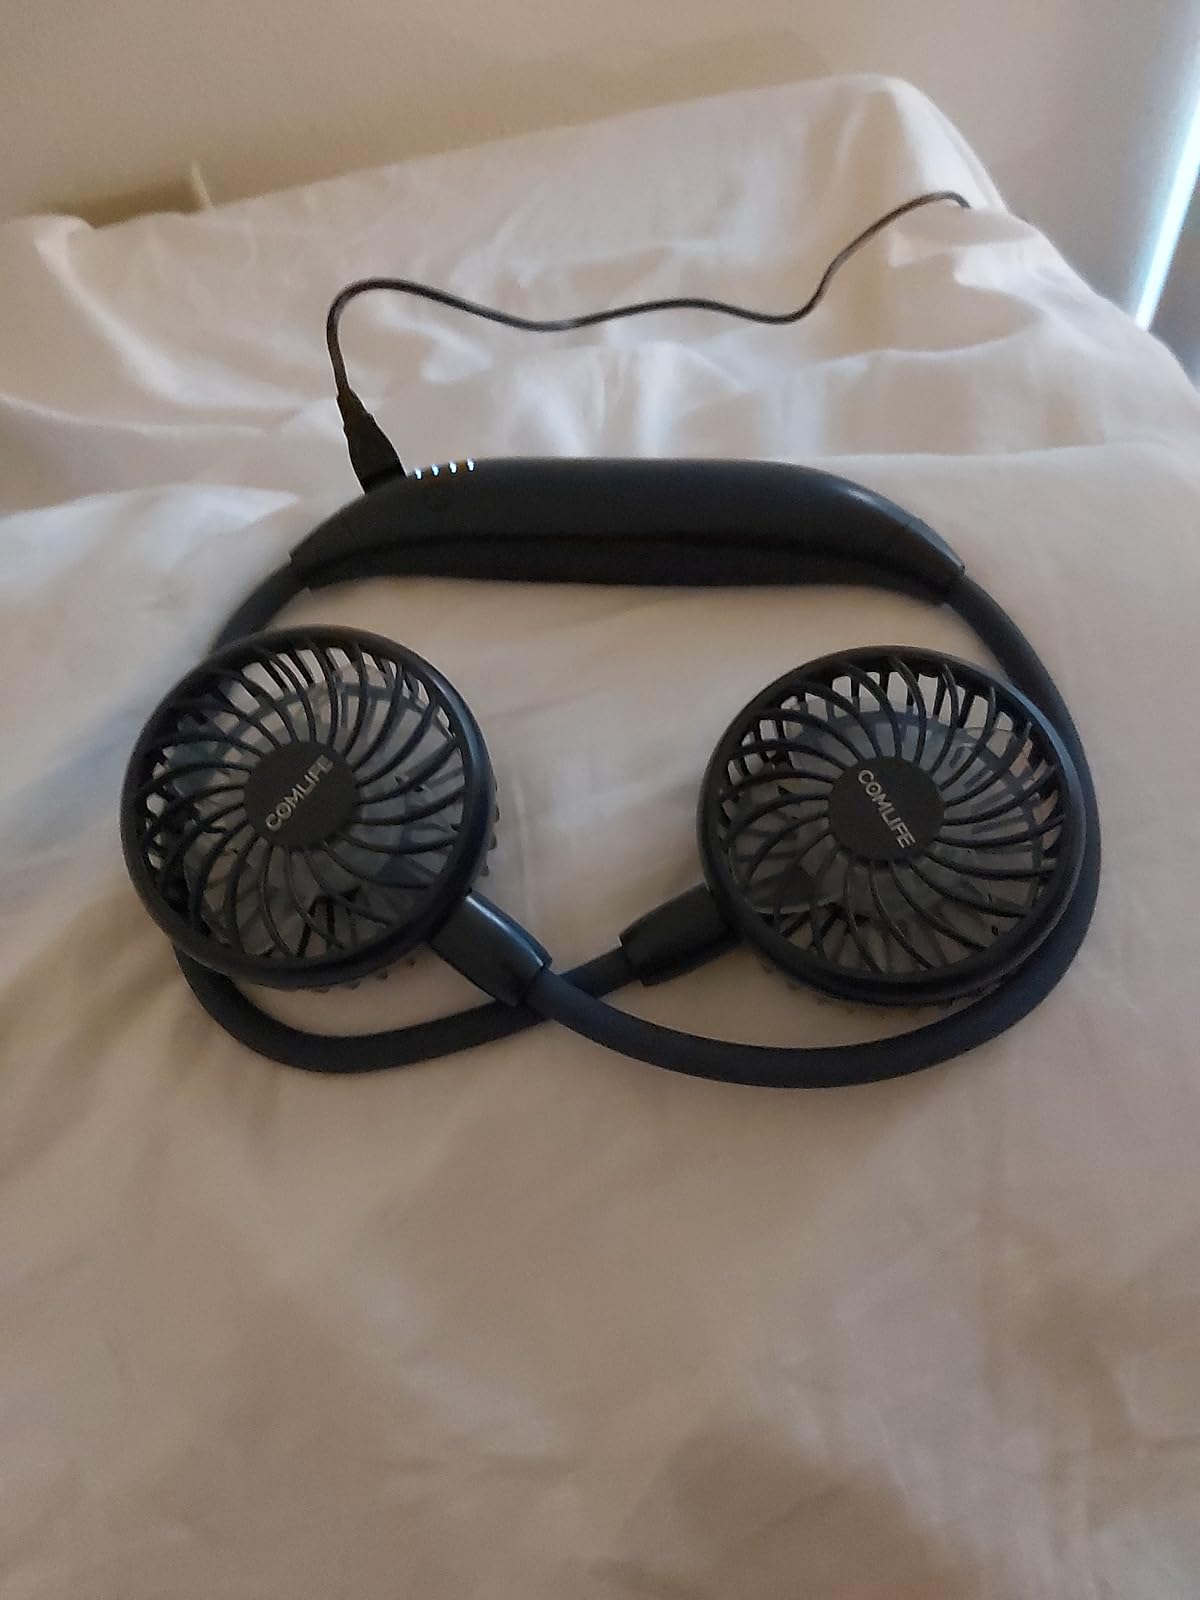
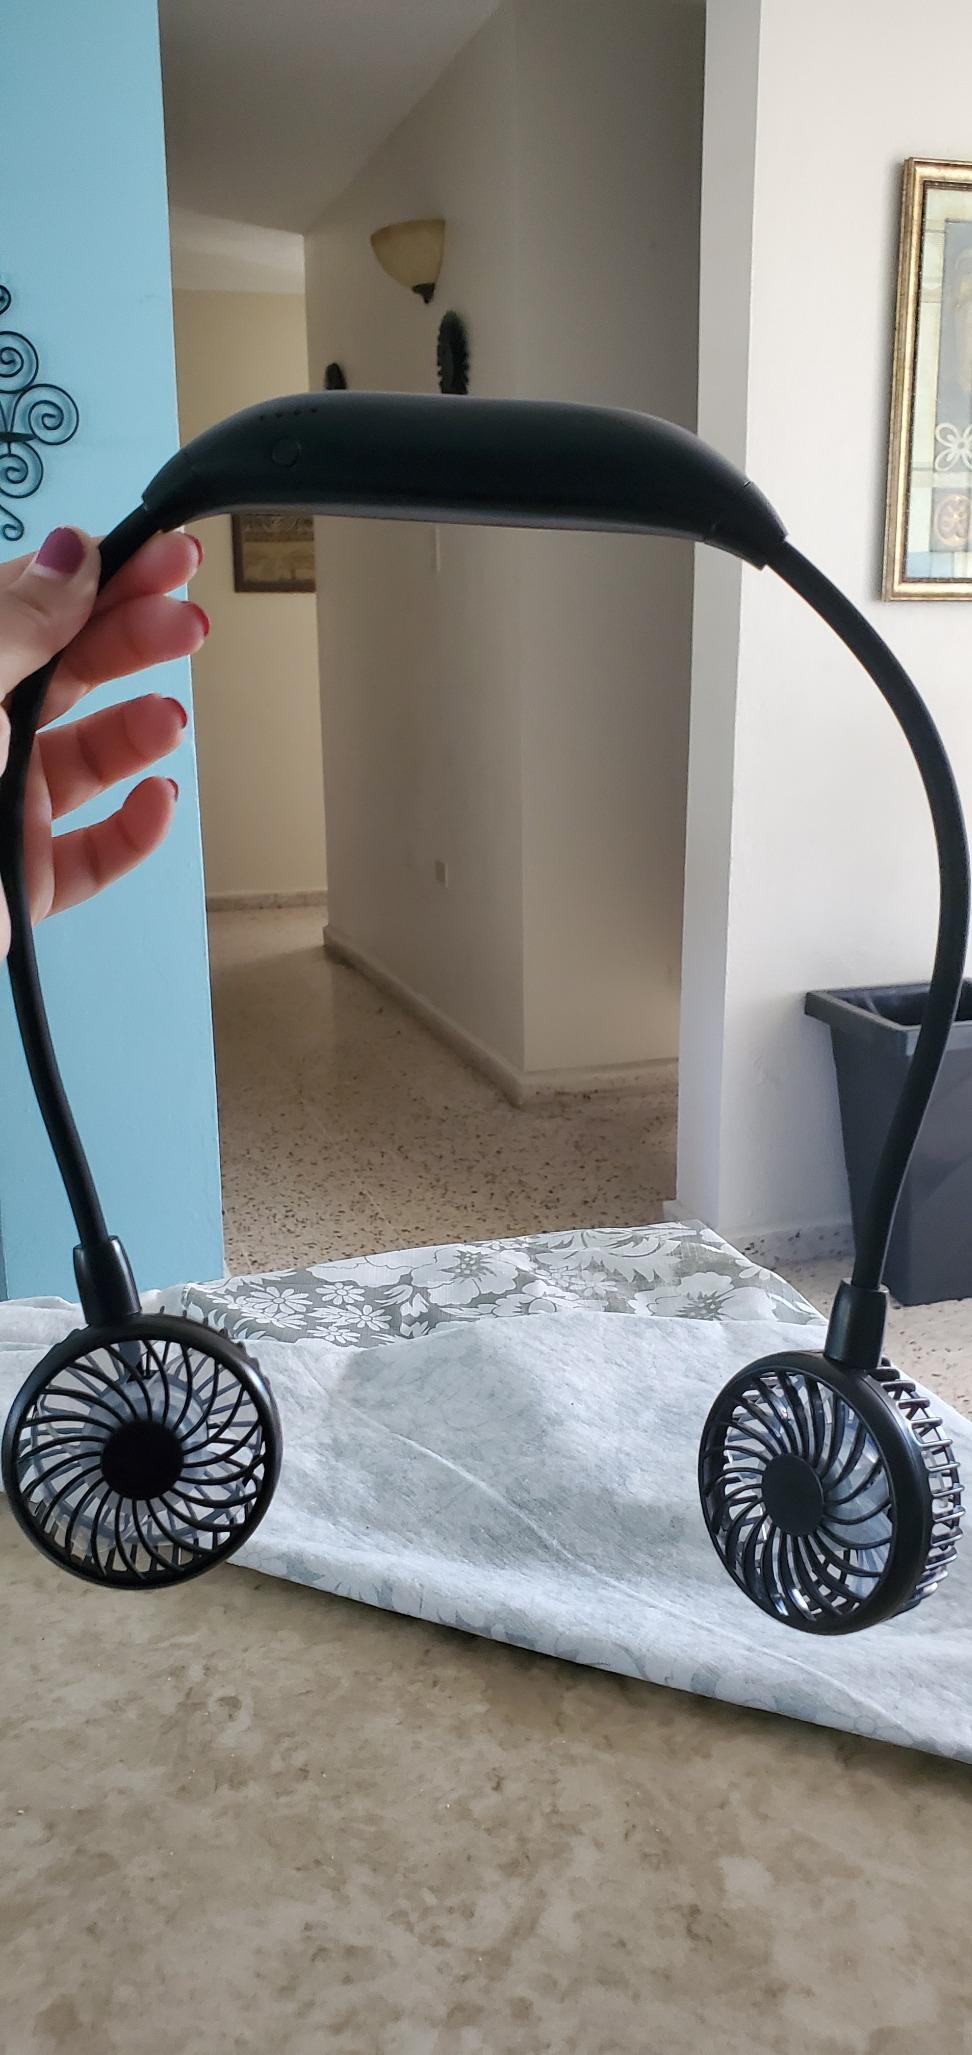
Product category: fan
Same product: no